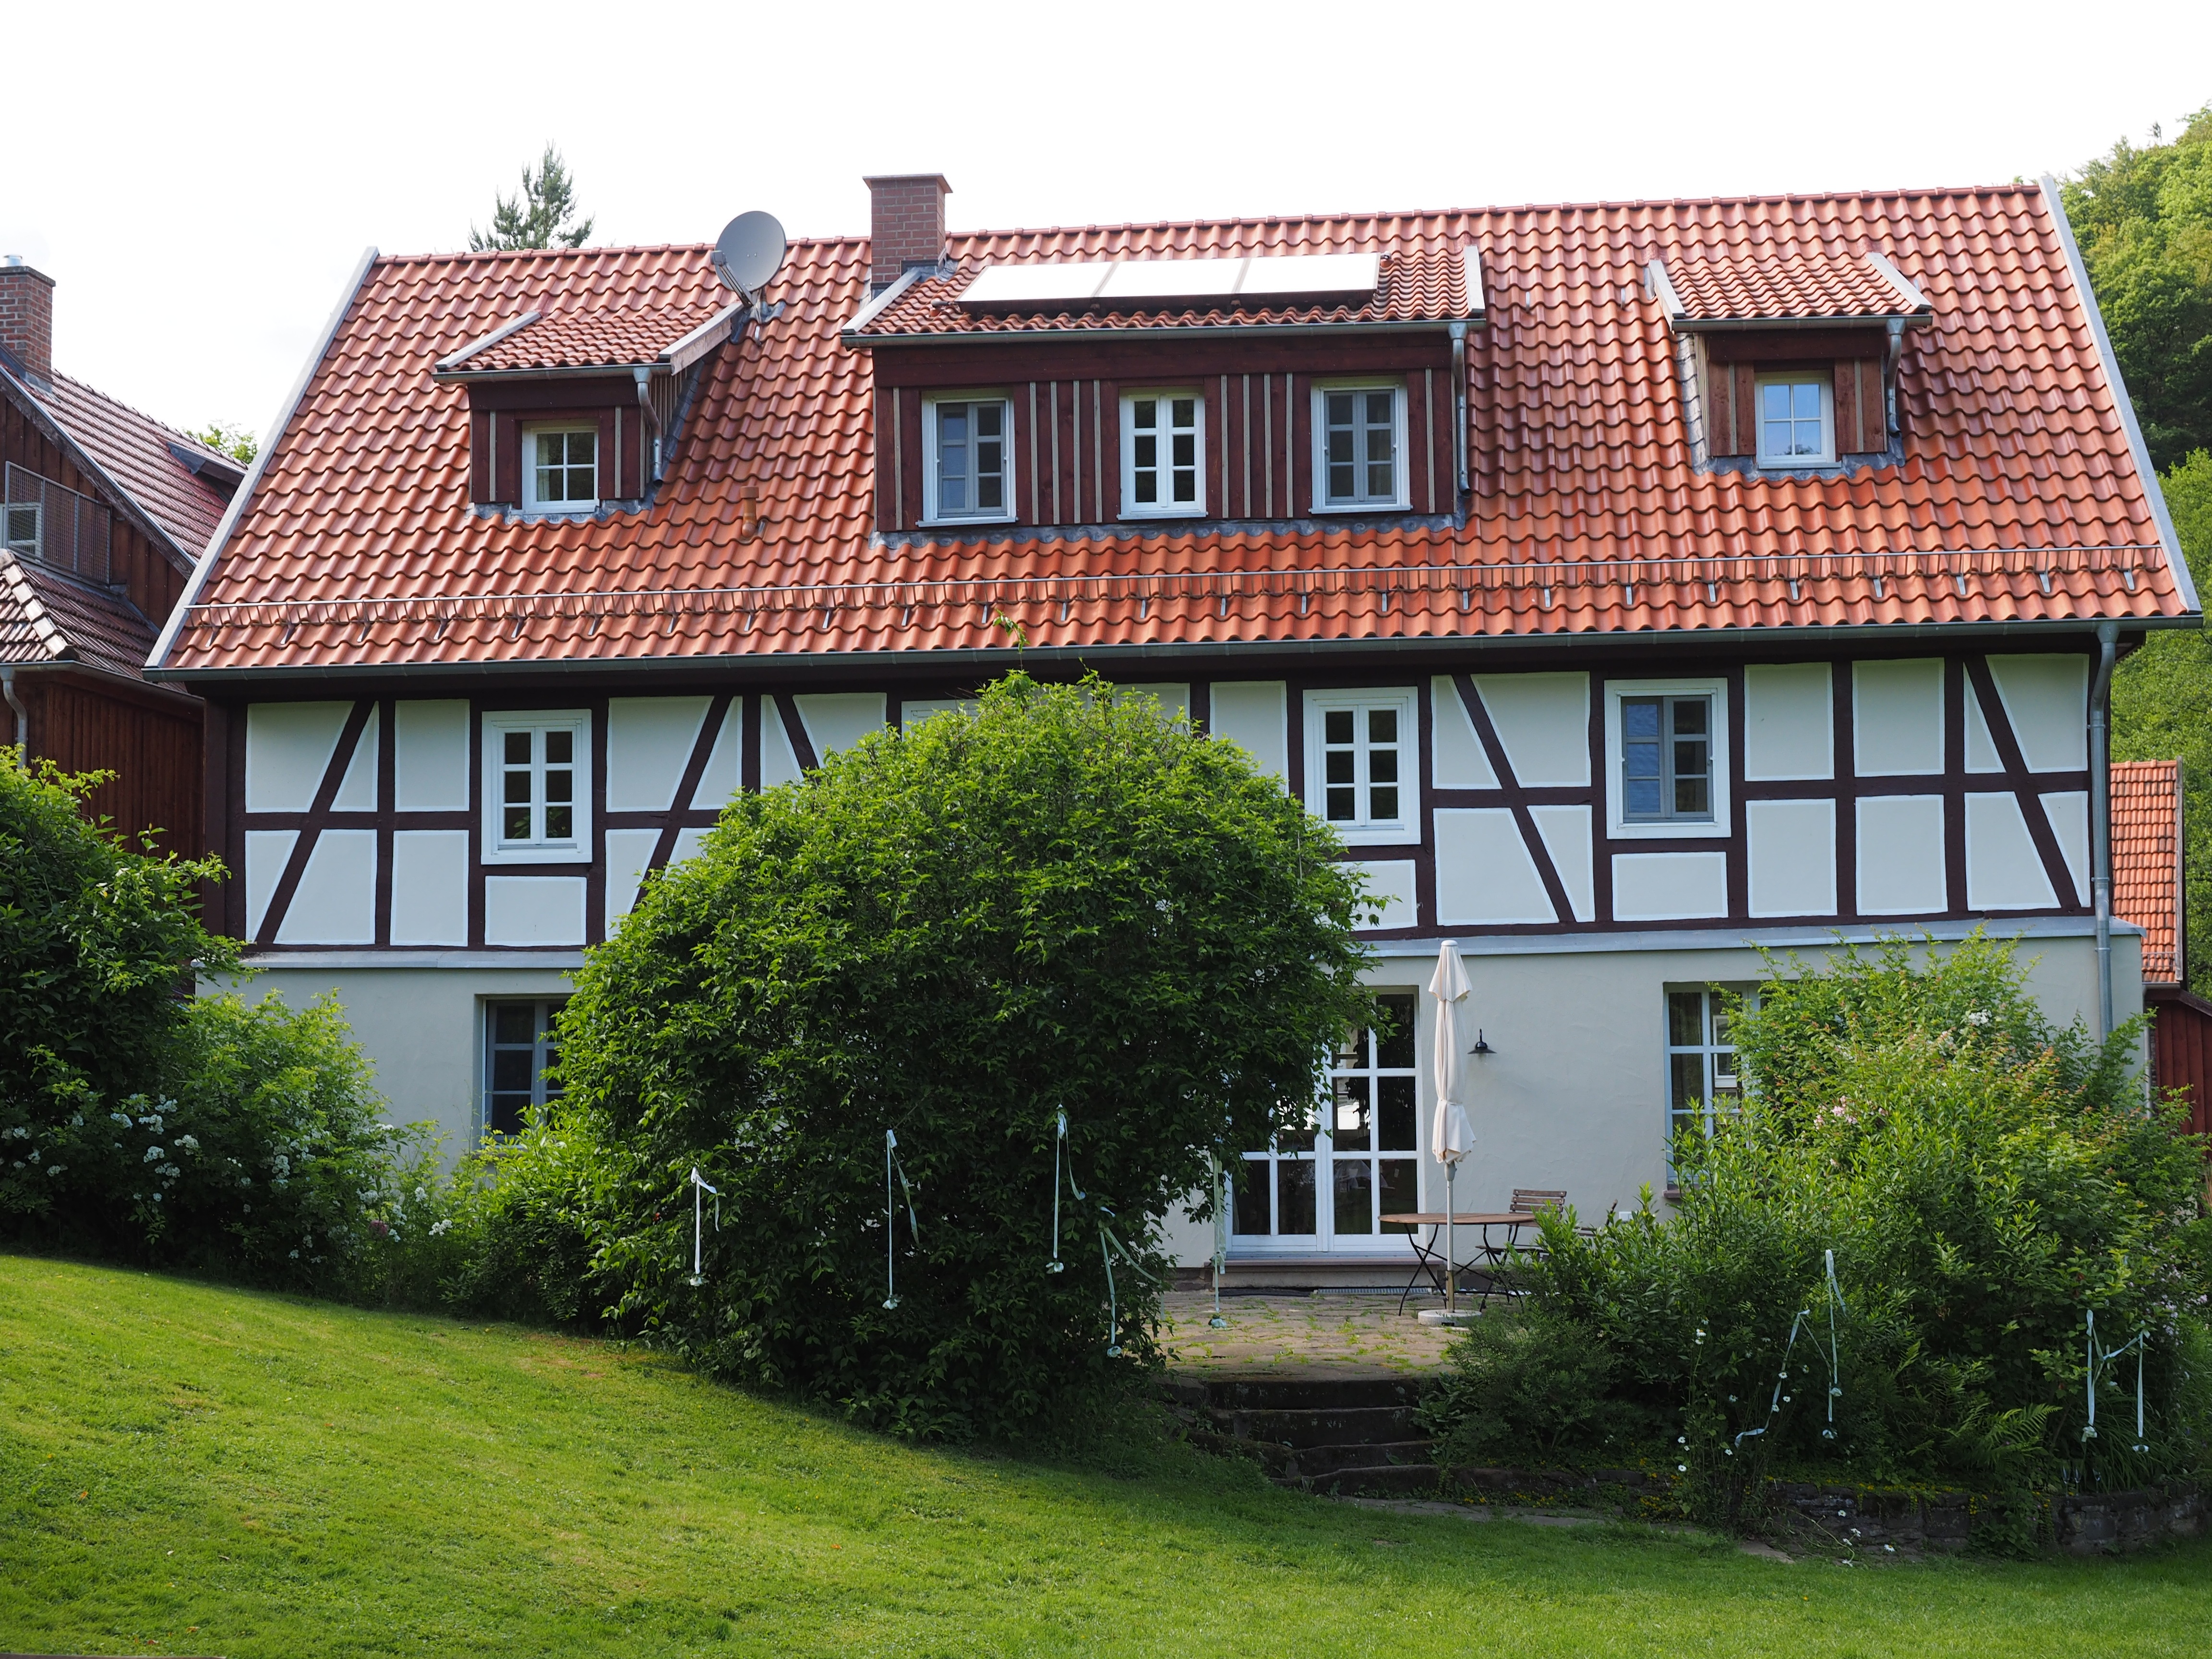
farm, lawn, house, roof, building, home, suburb, cottage, facade, property, farmhouse, estate, neighbourhood, manor house, country house, real estate, fachwerkhaus, residential area, gasthof, bear mill, landgasthof, wedding location, lengeltal, ellershausen, frankenau